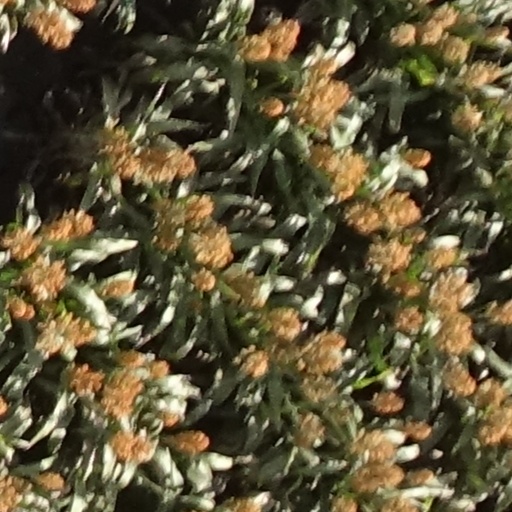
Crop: sorghum